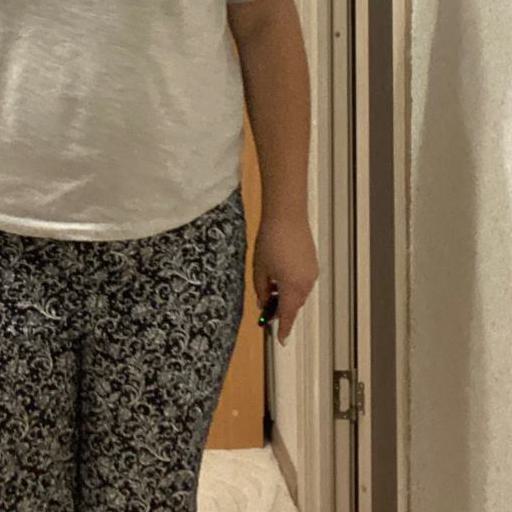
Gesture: no_gesture